St. Michael's Cathedral, Qingdao

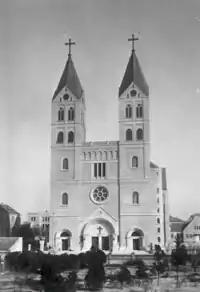
The exterior of St. Michael's Cathedral in 1935

In autumn 1898 Bishop von Anzer had Father Franz Bartels appointed as pastor in Qingdao. Bishop von Anzer also commissioned Bartels with planning and constructing the Catholic mission. Bartels initially stayed in a house that was part of a Taoist temple. Adjacent to his house he had a provisional chapel built which served as a place of worship/service for the European inhabitants of Qingdao until 1902 when a mission hall with a chapel was built. Major Kopka von Lossow, commander of the Third Sea Battalion which was stationed in Qingdao, ordered about a hundred of his men to attend services every Sunday.